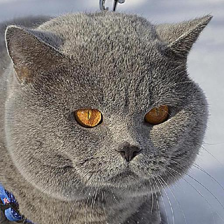
Label: animals